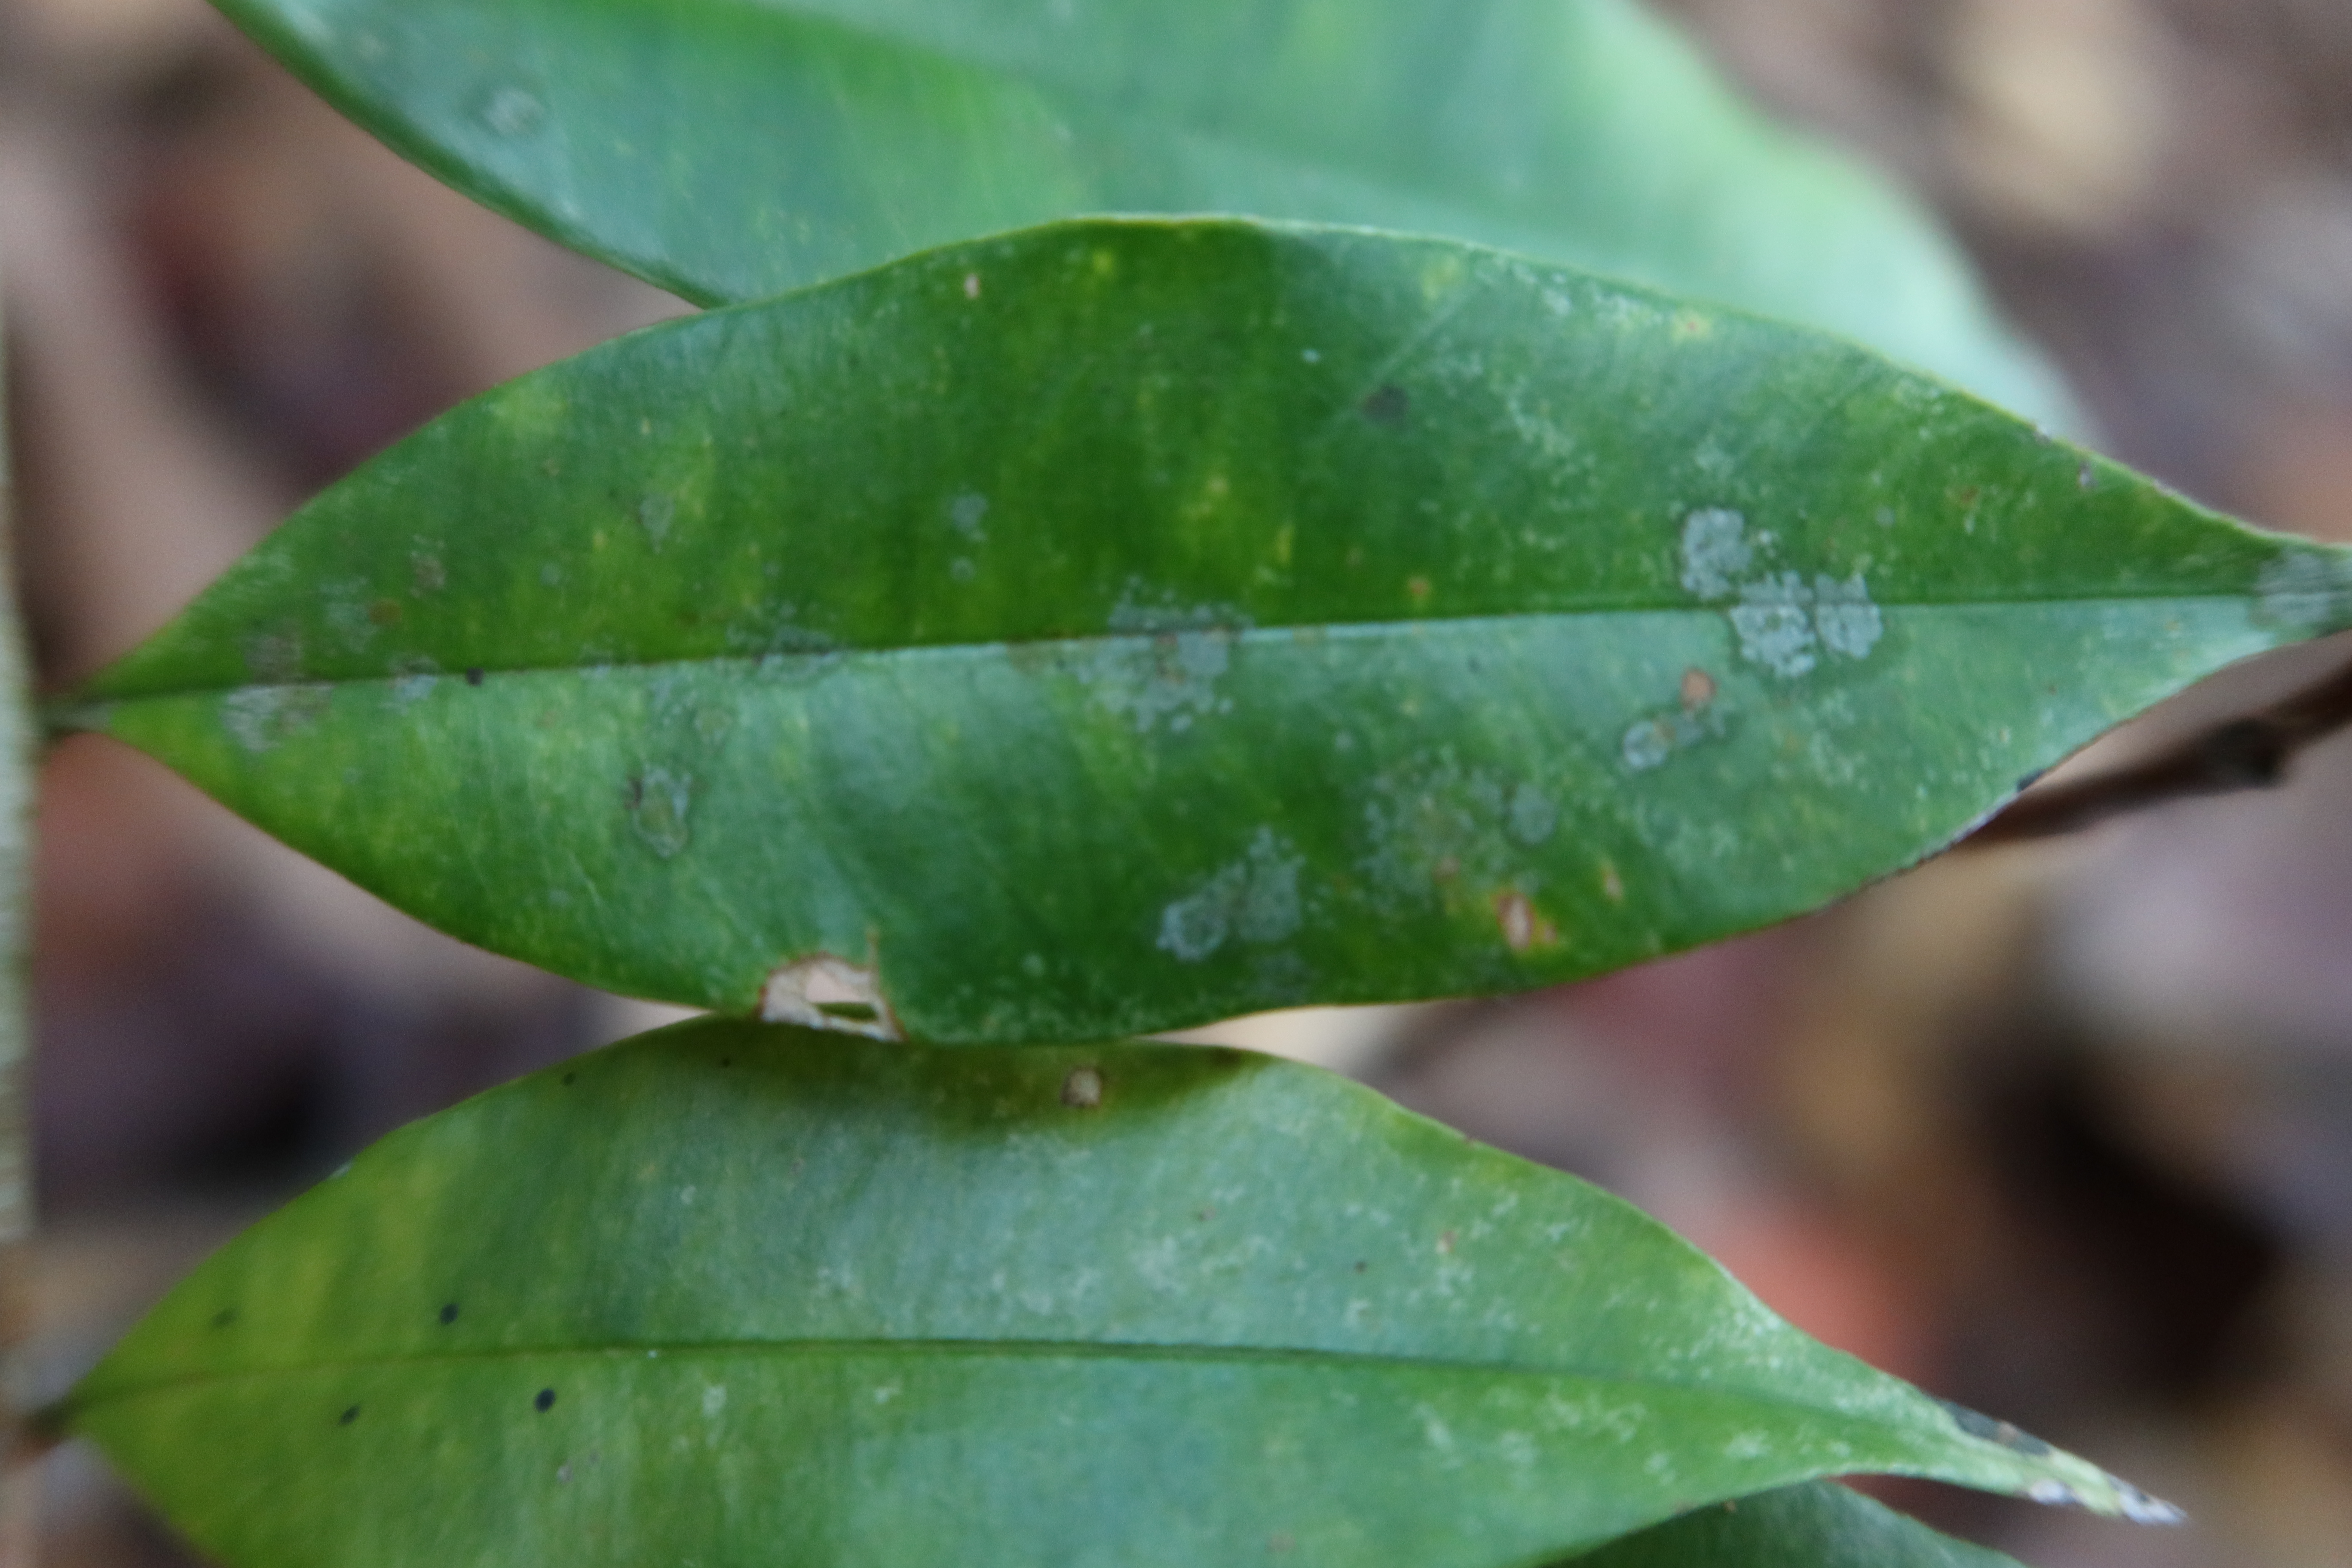
Label: Brown spots